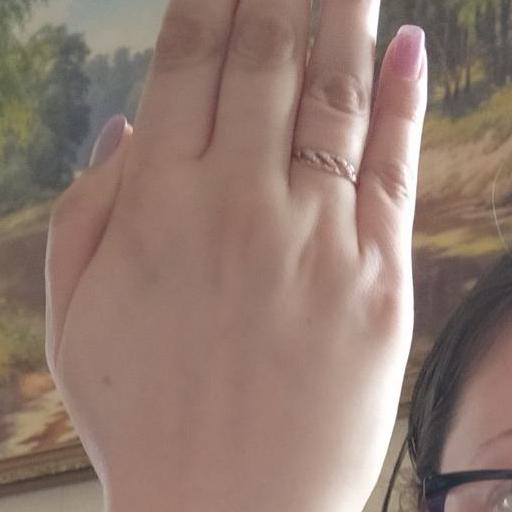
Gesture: stop_inverted